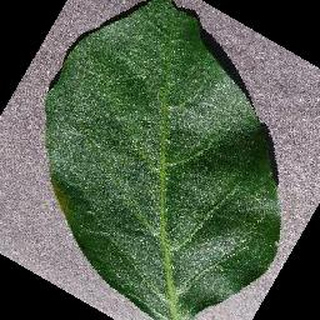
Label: healthy_bell_pepper